Adolf von Baeyer

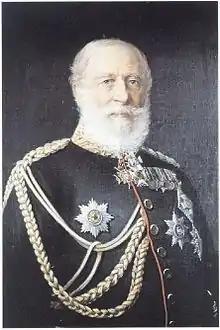
Father Johann Jacob Baeyer, Prussian lieutenant-general, the noted geodesist

Baeyer was born in Berlin as the son of the noted geodesist and captain of the Royal Prussian Army Johann Jacob Baeyer and his wife Eugenie Baeyer née Hitzig (1807–1843). Both his parents were Lutherans at the time of his birth and he was raised in the Lutheran religion. His mother was the daughter of Julius Eduard Hitzig and a member of the originally Jewish Itzig family, and had converted to Christianity before marrying his father, who was of non-Jewish German descent. Baeyer had four sisters: Clara (born 1826) Emma (born 1831), Johanna (Jeanette) (born 1839), Adelaide (died 1843) and two brothers: Georg (born 1829) and Edward (born 1832). Baeyer lost his mother at a young age while she was giving birth to his sister Adelaide.